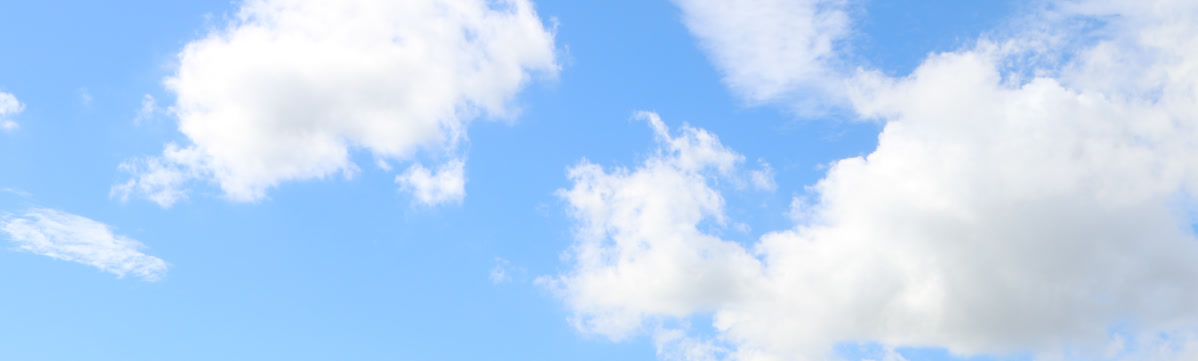
Cloud type: Cumulus